Big Brother (Dutch TV series)

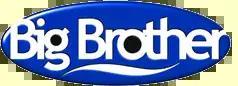
Original logo of "Big Brother"

Big Brother is the original Dutch version of the international reality television franchise "Big Brother". It created a reality TV-show format where contestants live in an isolated house and try to avoid being evicted by viewers to win a prize at the end. The original Dutch version of the show was initially aired from 1999 to 2006 for six regular seasons, and two celebrity editions. Many international versions have also been developed following the same structure. In 2021, the cooperation season with Belgium of "Big Brother" returned in the Netherlands after an absence of 14 years.